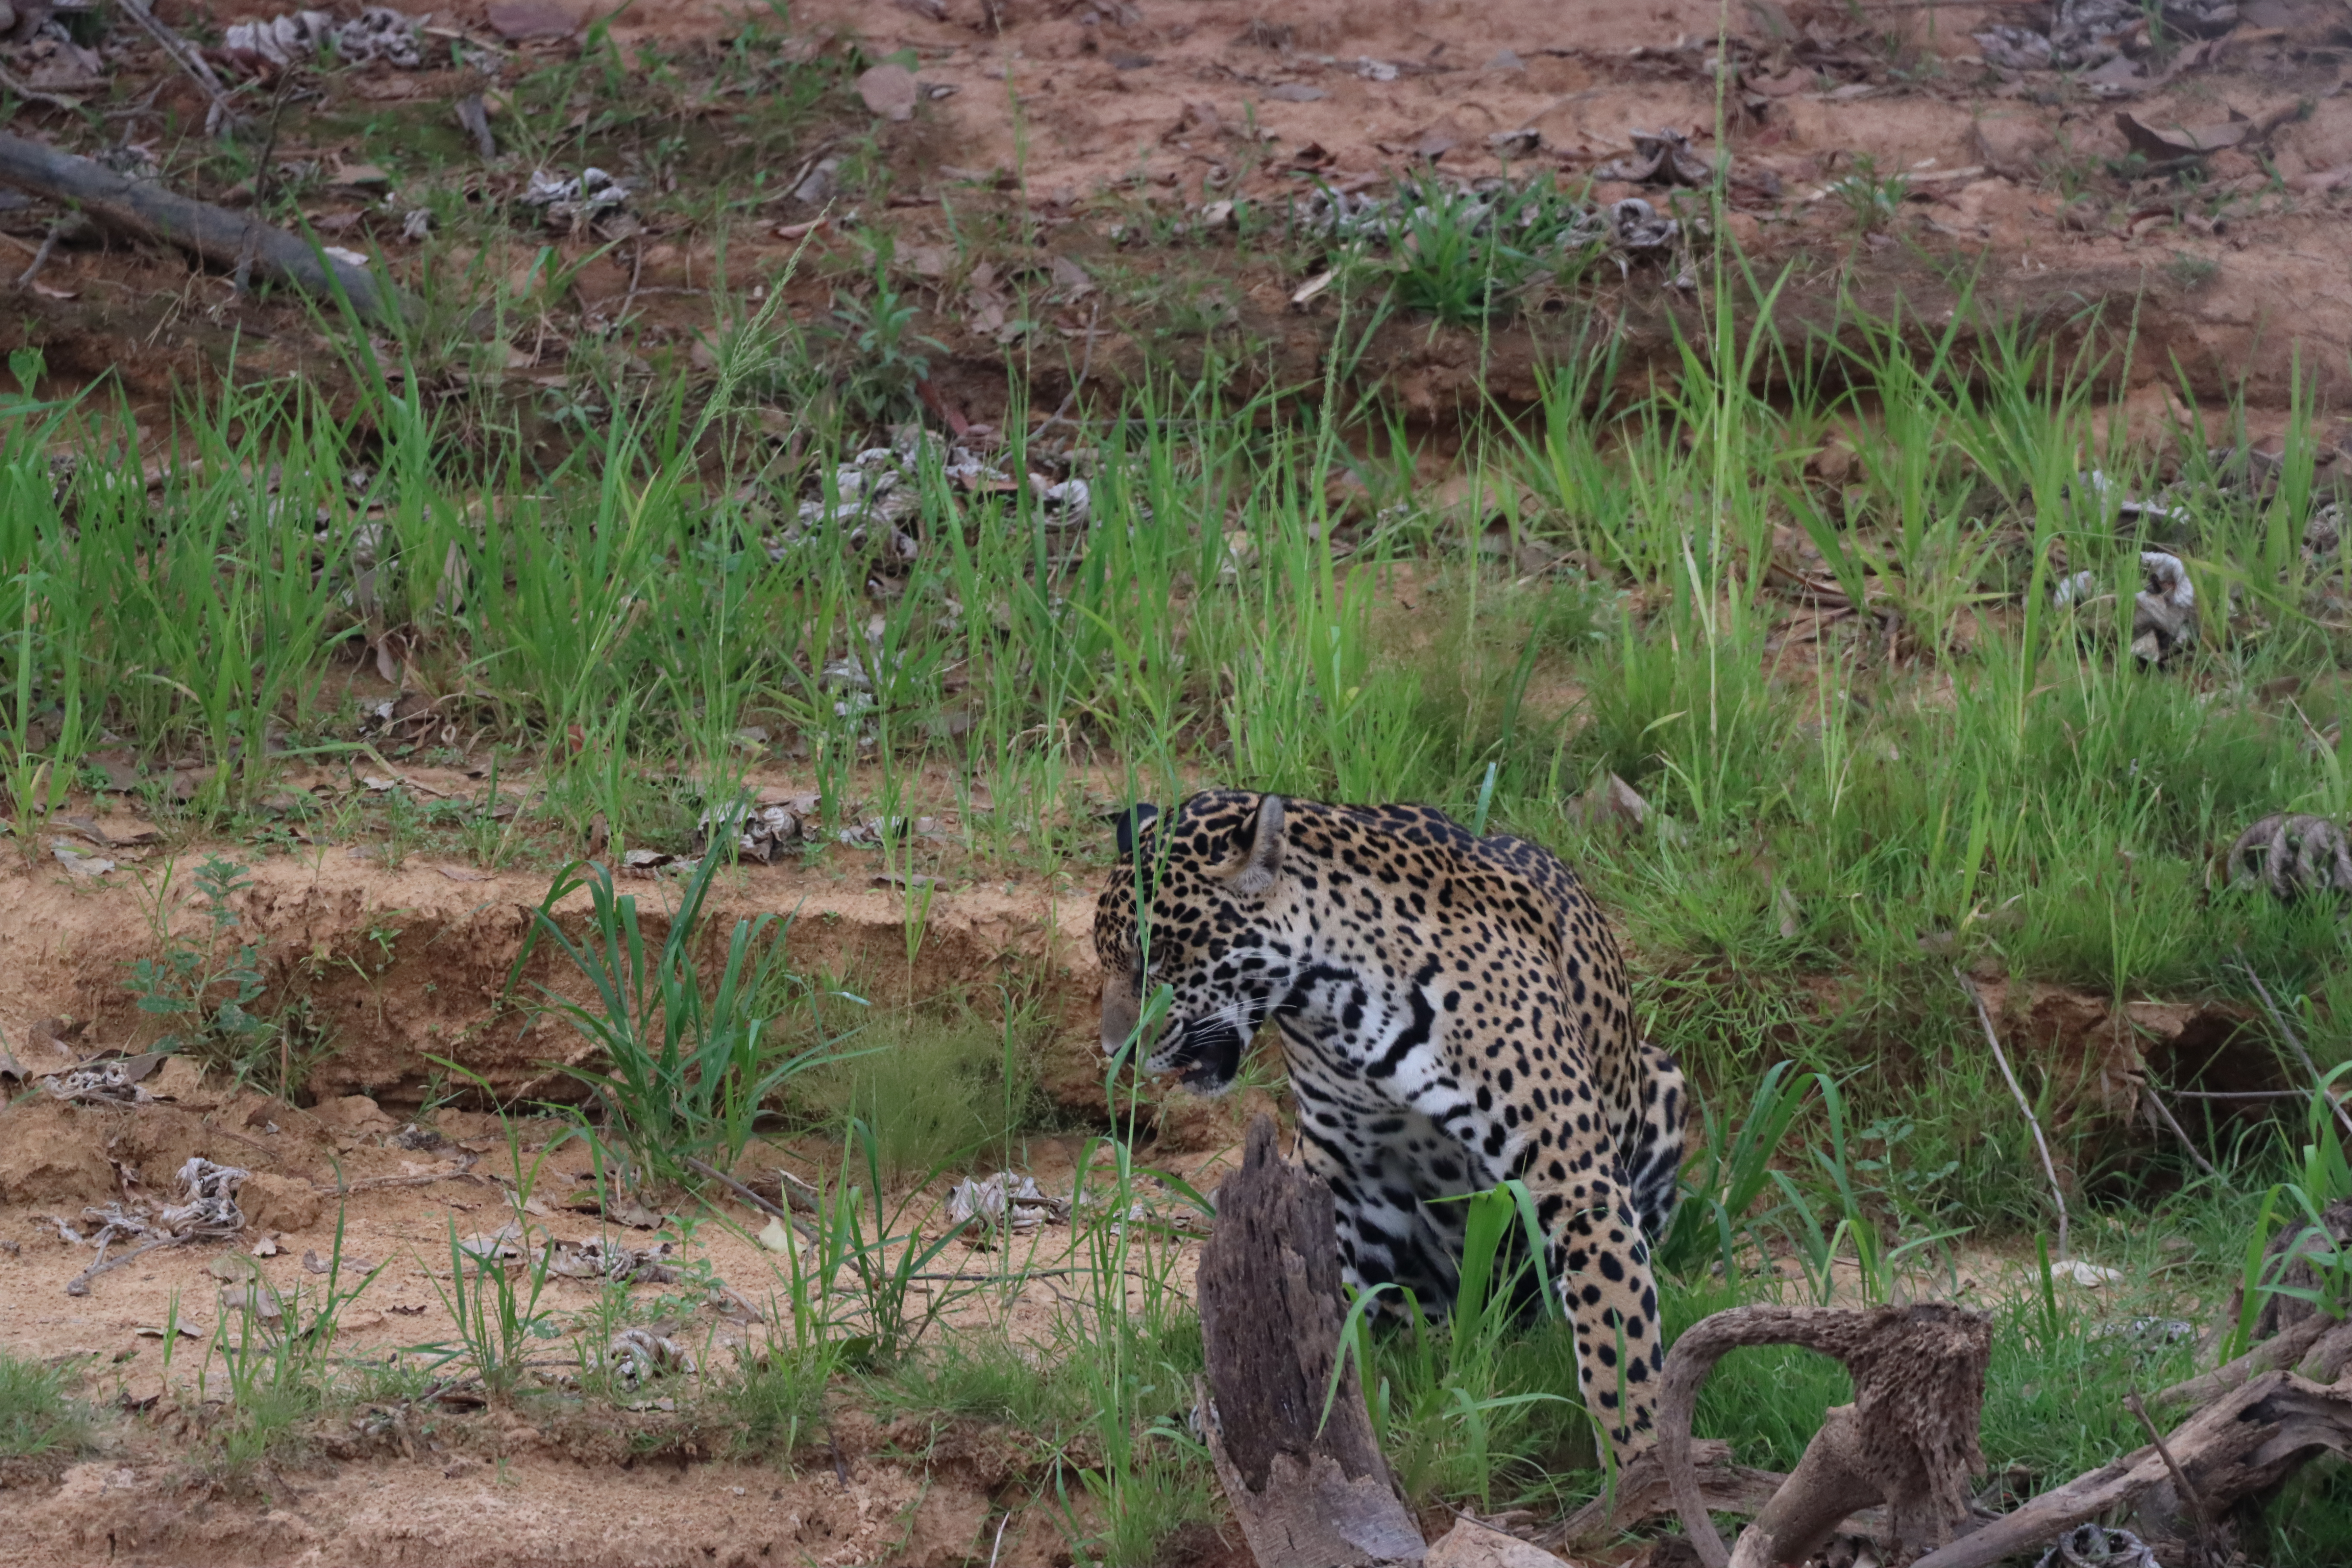
Jaguar: Ariely